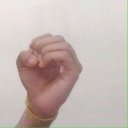
अक्षर: ऊ